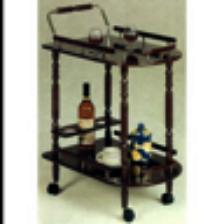
Label: NonHuman